Gheorghe Țițeica

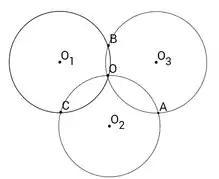
Țițeica's 5 lei coin problem

Țițeica wrote about 400 articles, of which 96 are scientific projects, most addressing problems of differential geometry. His bibliography includes over 200 published papers and books, which appeared in many editions. Carrying on the researches of the American geometer of German origin Ernest Wilczynski, Țițeica discovered a new class of surfaces and a new class of curves which now carry his name. His contributions represent the beginning of a new chapter in mathematics, namely, affine differential geometry. He also studied webs in n-dimensional space, defined through Laplace equations. He investigated what is now known as the Tzitzeica equation, which was further generalized by Robin Bullough and Roger Dodd (the Tzitzéica–Bullough–Dodd equation).